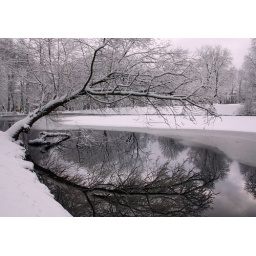
The tree and it's reflection in the crystal clear water @ Westpark, Aachen.